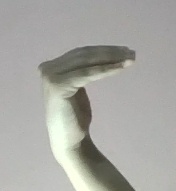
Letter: haa